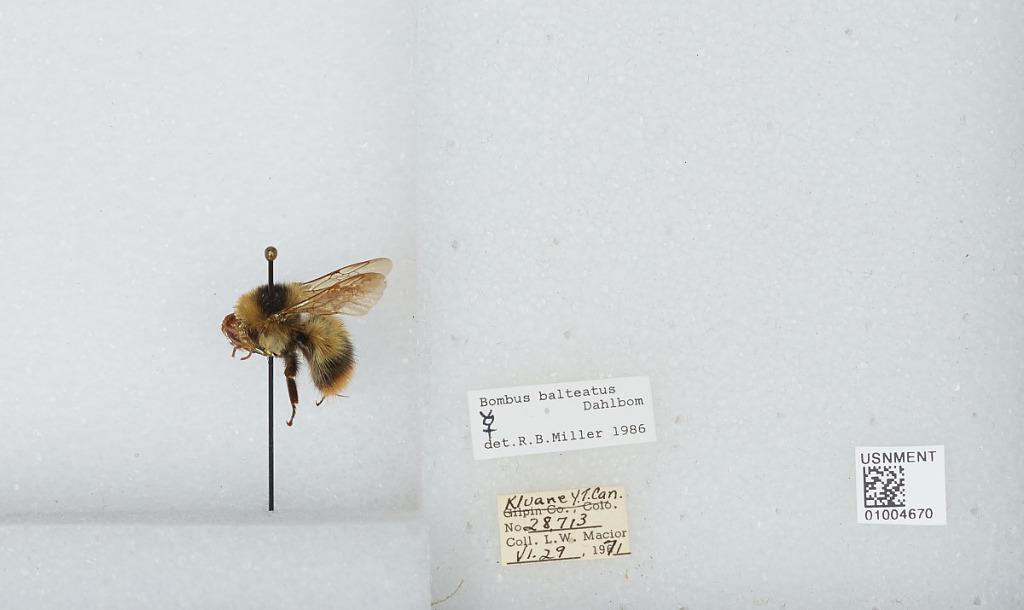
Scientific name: Bombus (Alpinobombus) balteatus Dahlbom
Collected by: L. Macior
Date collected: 1971-6-29
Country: Canada
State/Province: Yukon Territory
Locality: Kluane
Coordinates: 60.75, -139.5
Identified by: Miller, R. B.